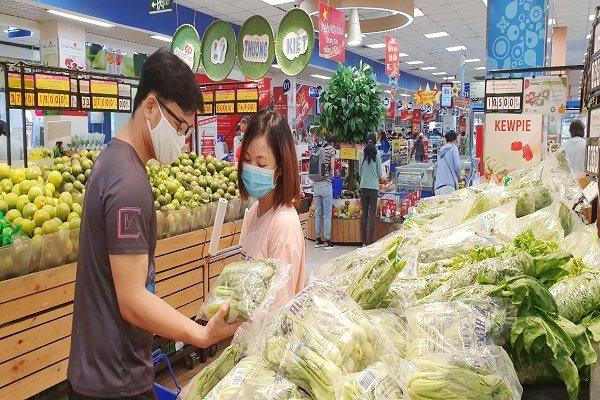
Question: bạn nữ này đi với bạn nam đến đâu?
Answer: đi với bạn nam đến siêu thị